Tourism in Algeria

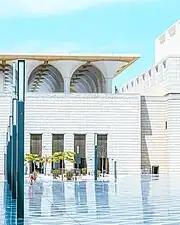
Djamaâ El Djazaïr

Djamaâ El Djazaïr (Mosque of Algeria, in Arabic: جامع الجزائر); or Great Mosque of Algeria (in Arabic: مسجد الجزائر الأعظم) is a mosque in the process of completion, located in Mohammedia in Algiers. It is the largest mosque in Algeria and Africa and the third largest mosque in the world by total area, after the Great Mosque of Mecca and the Al-Masjid an-Nabawi Mosque in Medina.